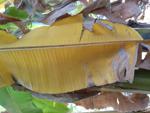
Label: xamthomonas